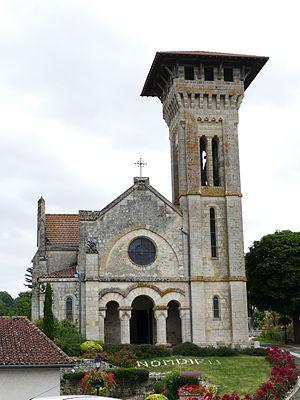
L'église Saint-Jean-Baptiste à Nomdieu (Lot-et-Garonne, Aquitaine, France).
Nomdieu est une commune du Sud-Ouest de la France, située dans le département de Lot-et-Garonne.